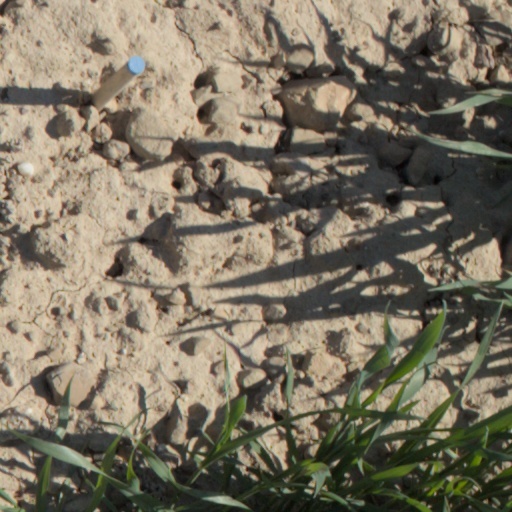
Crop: wheat